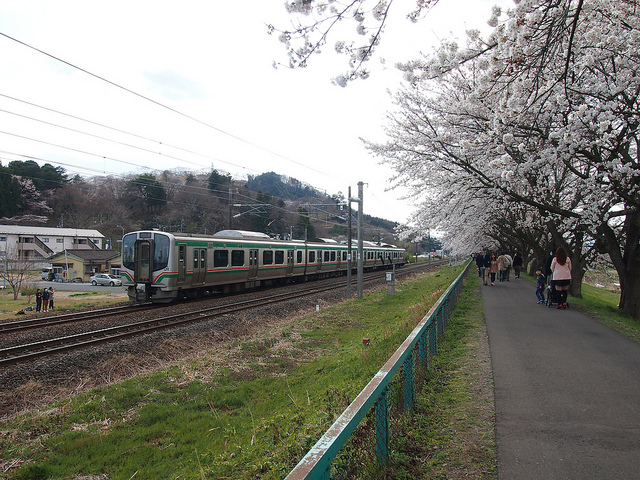
A railroad train traveling along a flower lined street

A train is moving along the tracks beside a path.

A train engine carrying carts down a track.